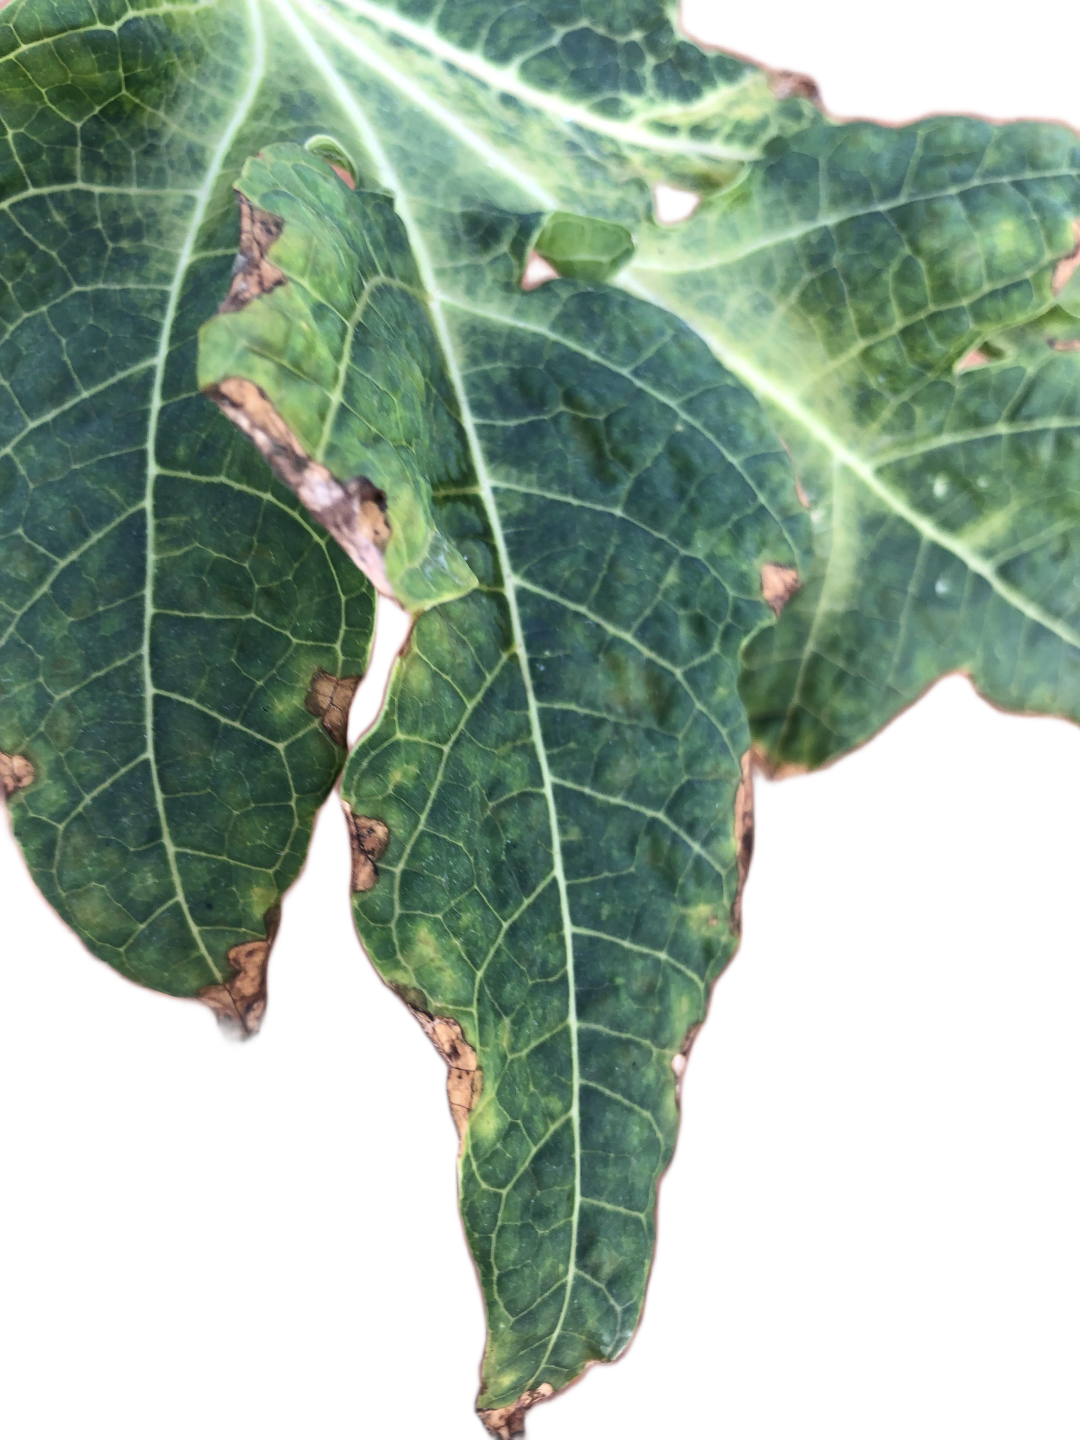
Crop: Papaya
Label: Bacterial_Blight